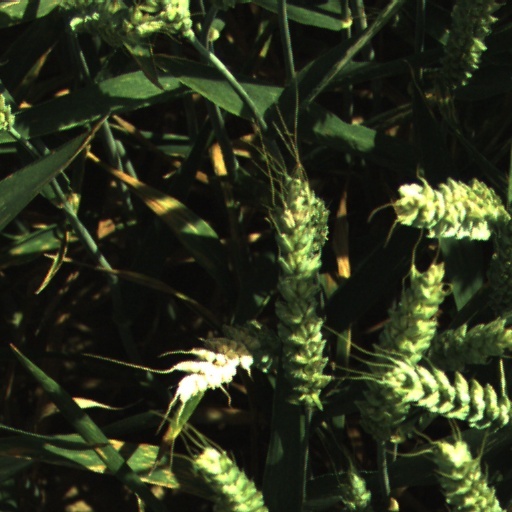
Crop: wheat